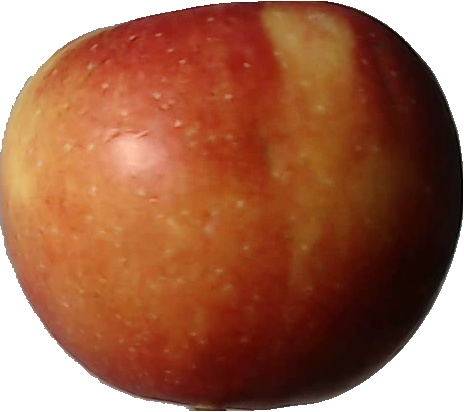
Label: apple_braeburn_1